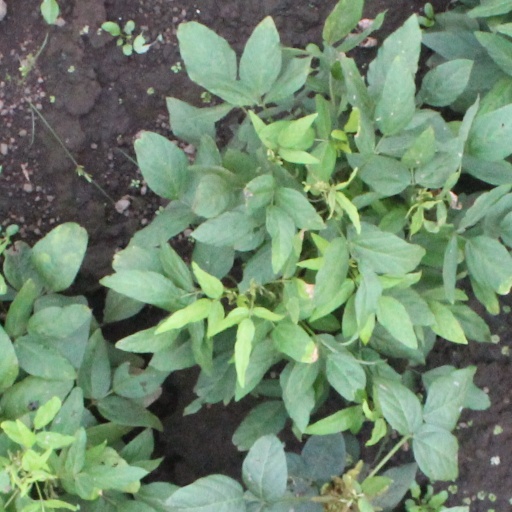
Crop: soybean